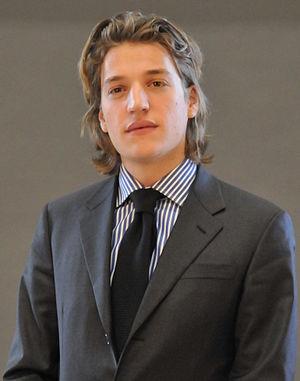
Jean Sarközy de Nagy-Bocsa, dit Jean Sarkozy, né le 1ᵉʳ septembre 1986 à Neuilly-sur-Seine, est un homme politique français, membre du parti politique Les Républicains
Cet article dresse la liste des enfants des présidents de la République française, y compris ceux du conjoint, et les enfants illégitimes ou allégués. Elle donne leurs noms complets, ainsi que les noms d'usage. Le cas des personnalités politiques chargées de l'intérim, en particulier Alain Poher, n'est pas détaillé ici.
La famille de Nicolas Sarkozy désigne ici la famille et l'ascendance de Nicolas Sarkozy, 23ᵉ président de la République française. Elle puise ses origines en France, en Hongrie et en Grèce.